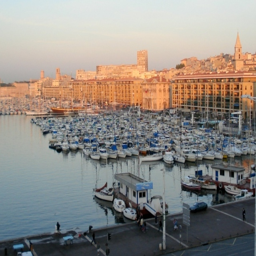
sunset in the port city